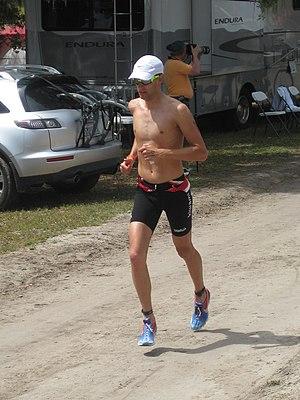
Windflower 2009